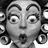
Emotion: surprise